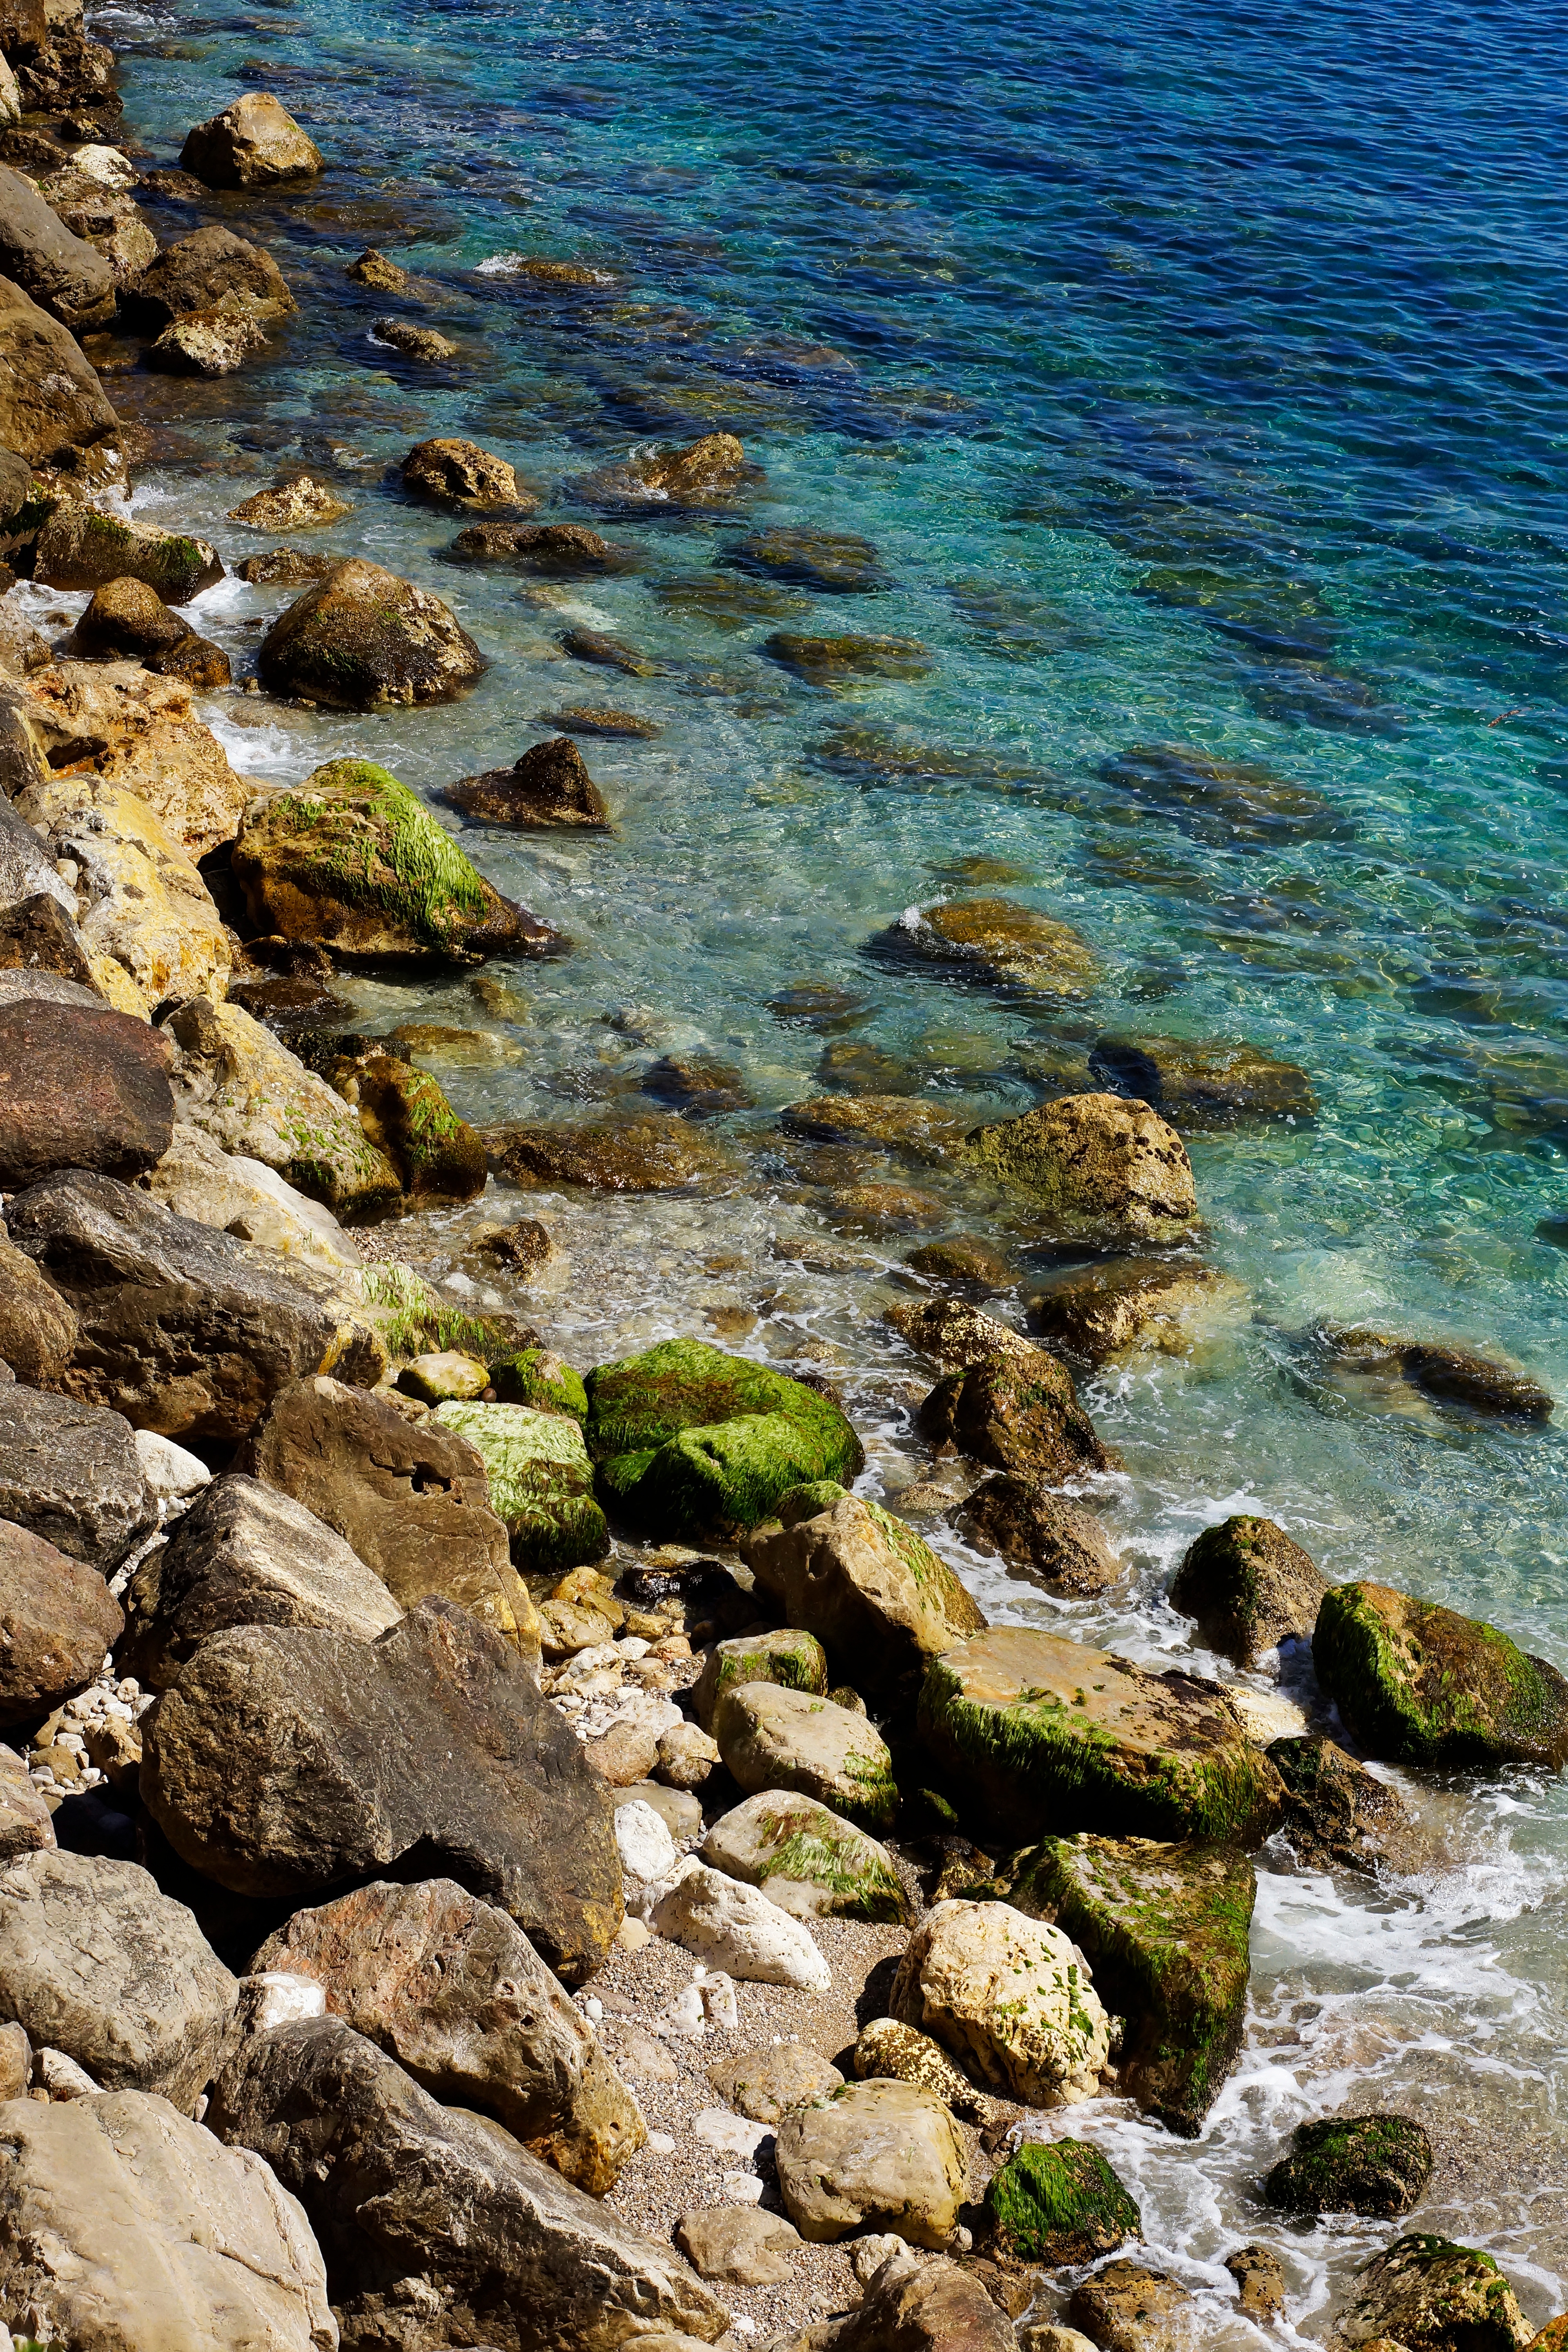
beach, landscape, sea, coast, water, nature, rock, ocean, shore, wave, stream, terrain, material, body of water, geology, habitat, landform, tide pool, geographical feature